Frida Berrigan

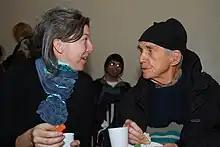
With her uncle Daniel Berrigan SJ at a Witness Against Torture event, 2008

Frida Berrigan (born 1974) is an American peace activist and author. She published the 2015 book, "It Runs in the Family: On Being Raised by Radicals and Growing into Rebellious Motherhood," about her life in a family of prominent activists and her own philosophies of parenting. Raised in the Plowshares movement, she has been featured in documentaries and studies of the movement, including award-winning director Susan Hagedorn's 2021 "The Berrigans: Devout and Dangerous". Frida Berrigan has documented and interpreted the movement's history and meaning from her first-hand perspective for a global audience.